Stephen Perse

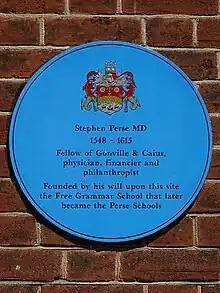
Blue plaque in Free School Lane, Cambridge

In his will, Perse gave a significant sum of money for the establishment of "a Grammar Free Schoole", and adjoining almhouses for six poor widows. The school was to teach five score scholars born in Cambridge, Barnwell, Chesterton or Trumpington, with some of the boys able to proceed to scholarships at Gonville and Caius College.